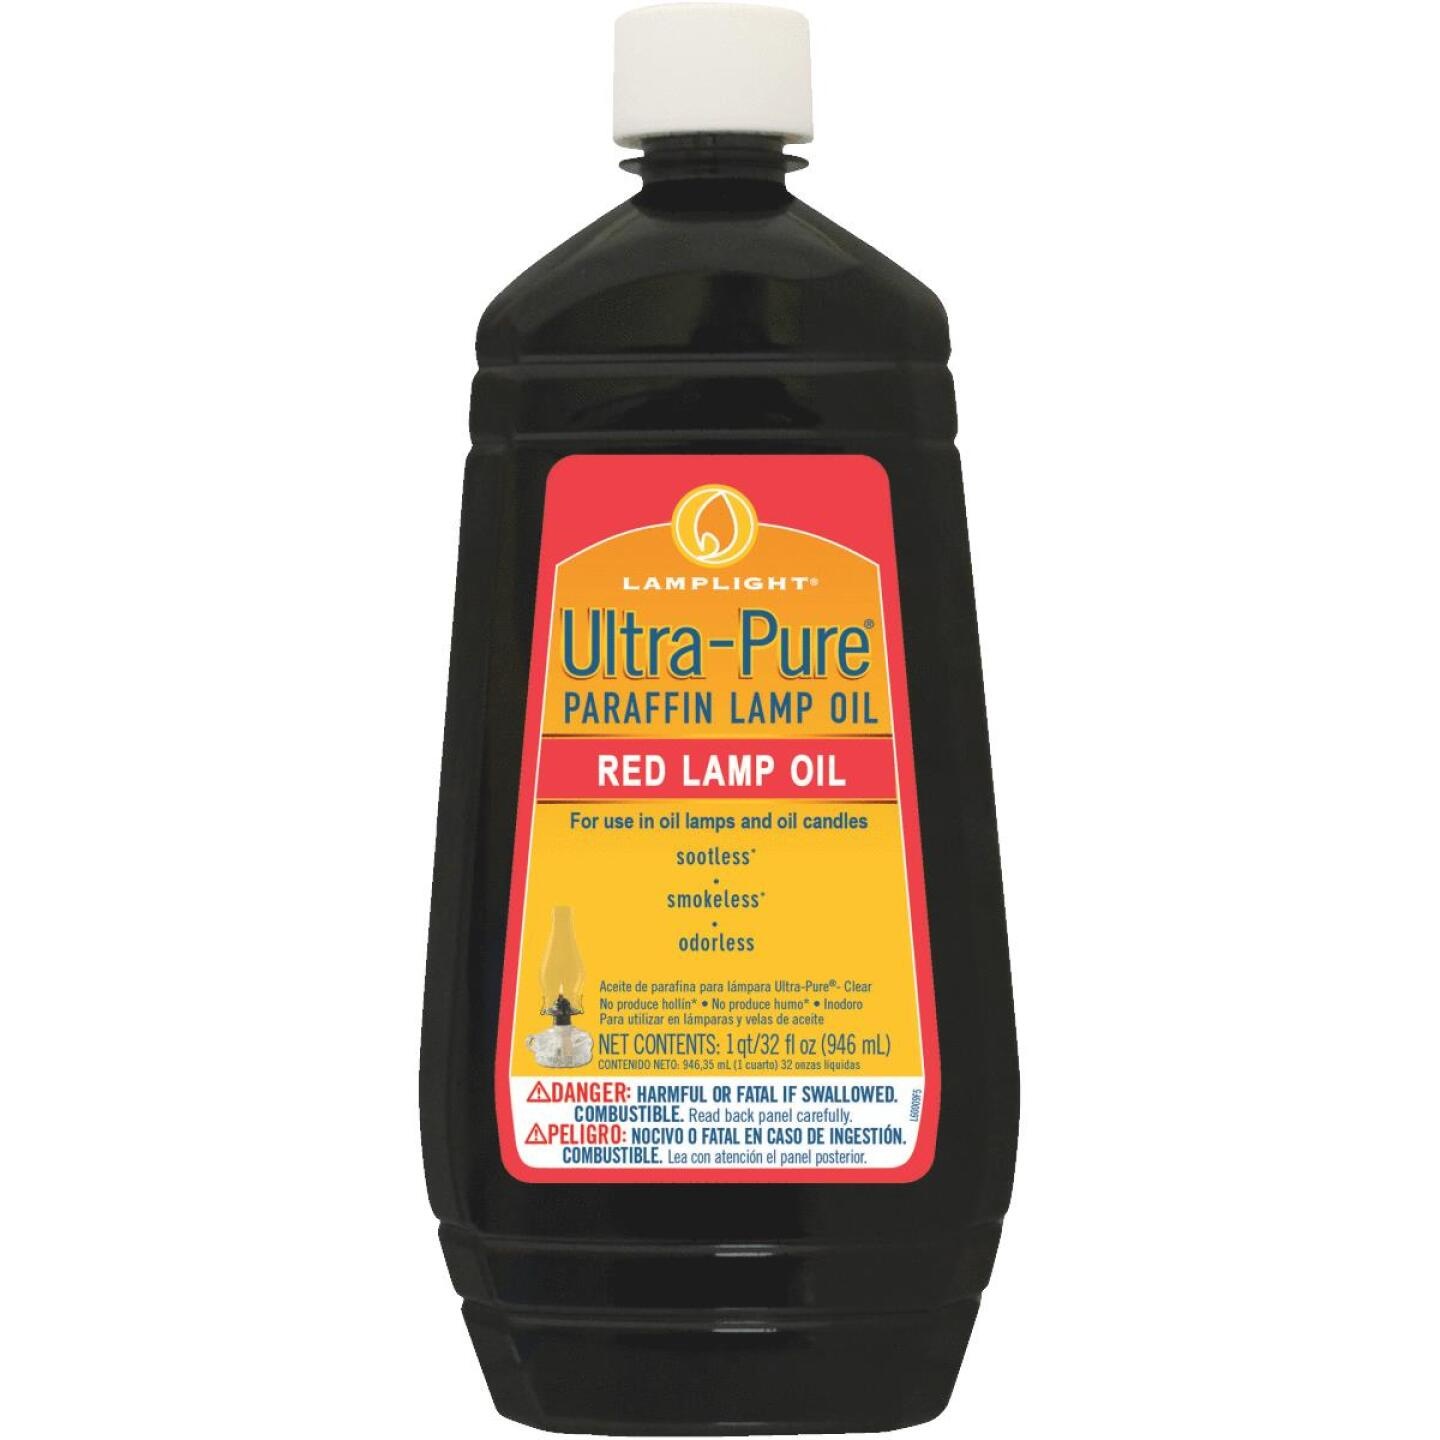
Lamplight Farms 32 Oz. Red Ultra-Pure Lamp Oil
The purest oil for the cleanest burn. Sootless, smokeless, and odorless. 99% parafin oil, burns clean. For use in oil lamps and oil candles.
Brand: Lamplight Farms
Category: Home & Garden > Lighting Accessories > Oil Lamp Fuel